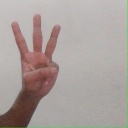
अक्षर: व